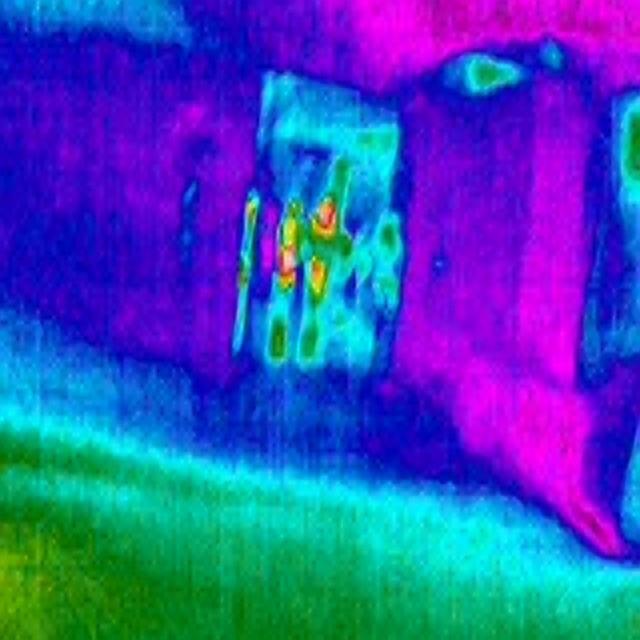
Detected objects:
label: person
label: person